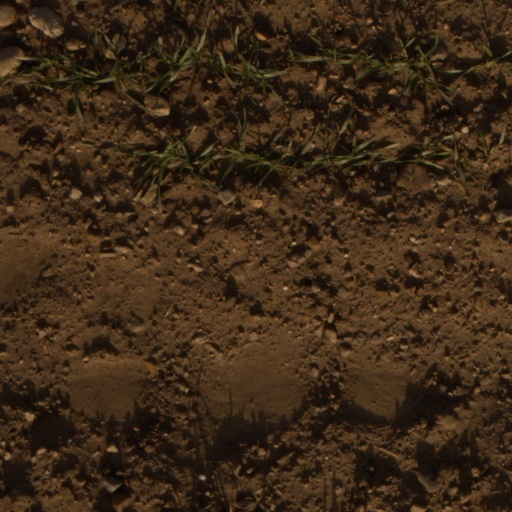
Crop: wheat